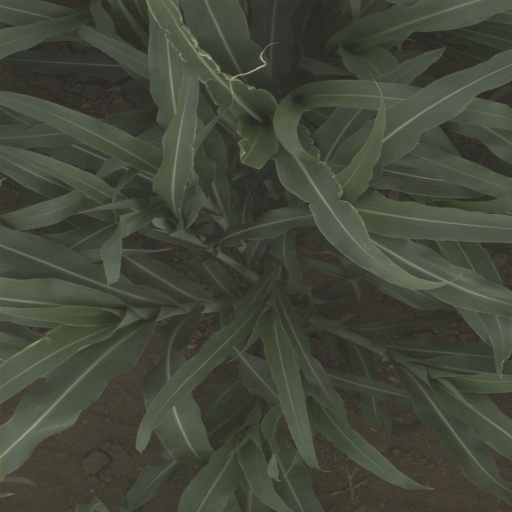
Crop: sorghum